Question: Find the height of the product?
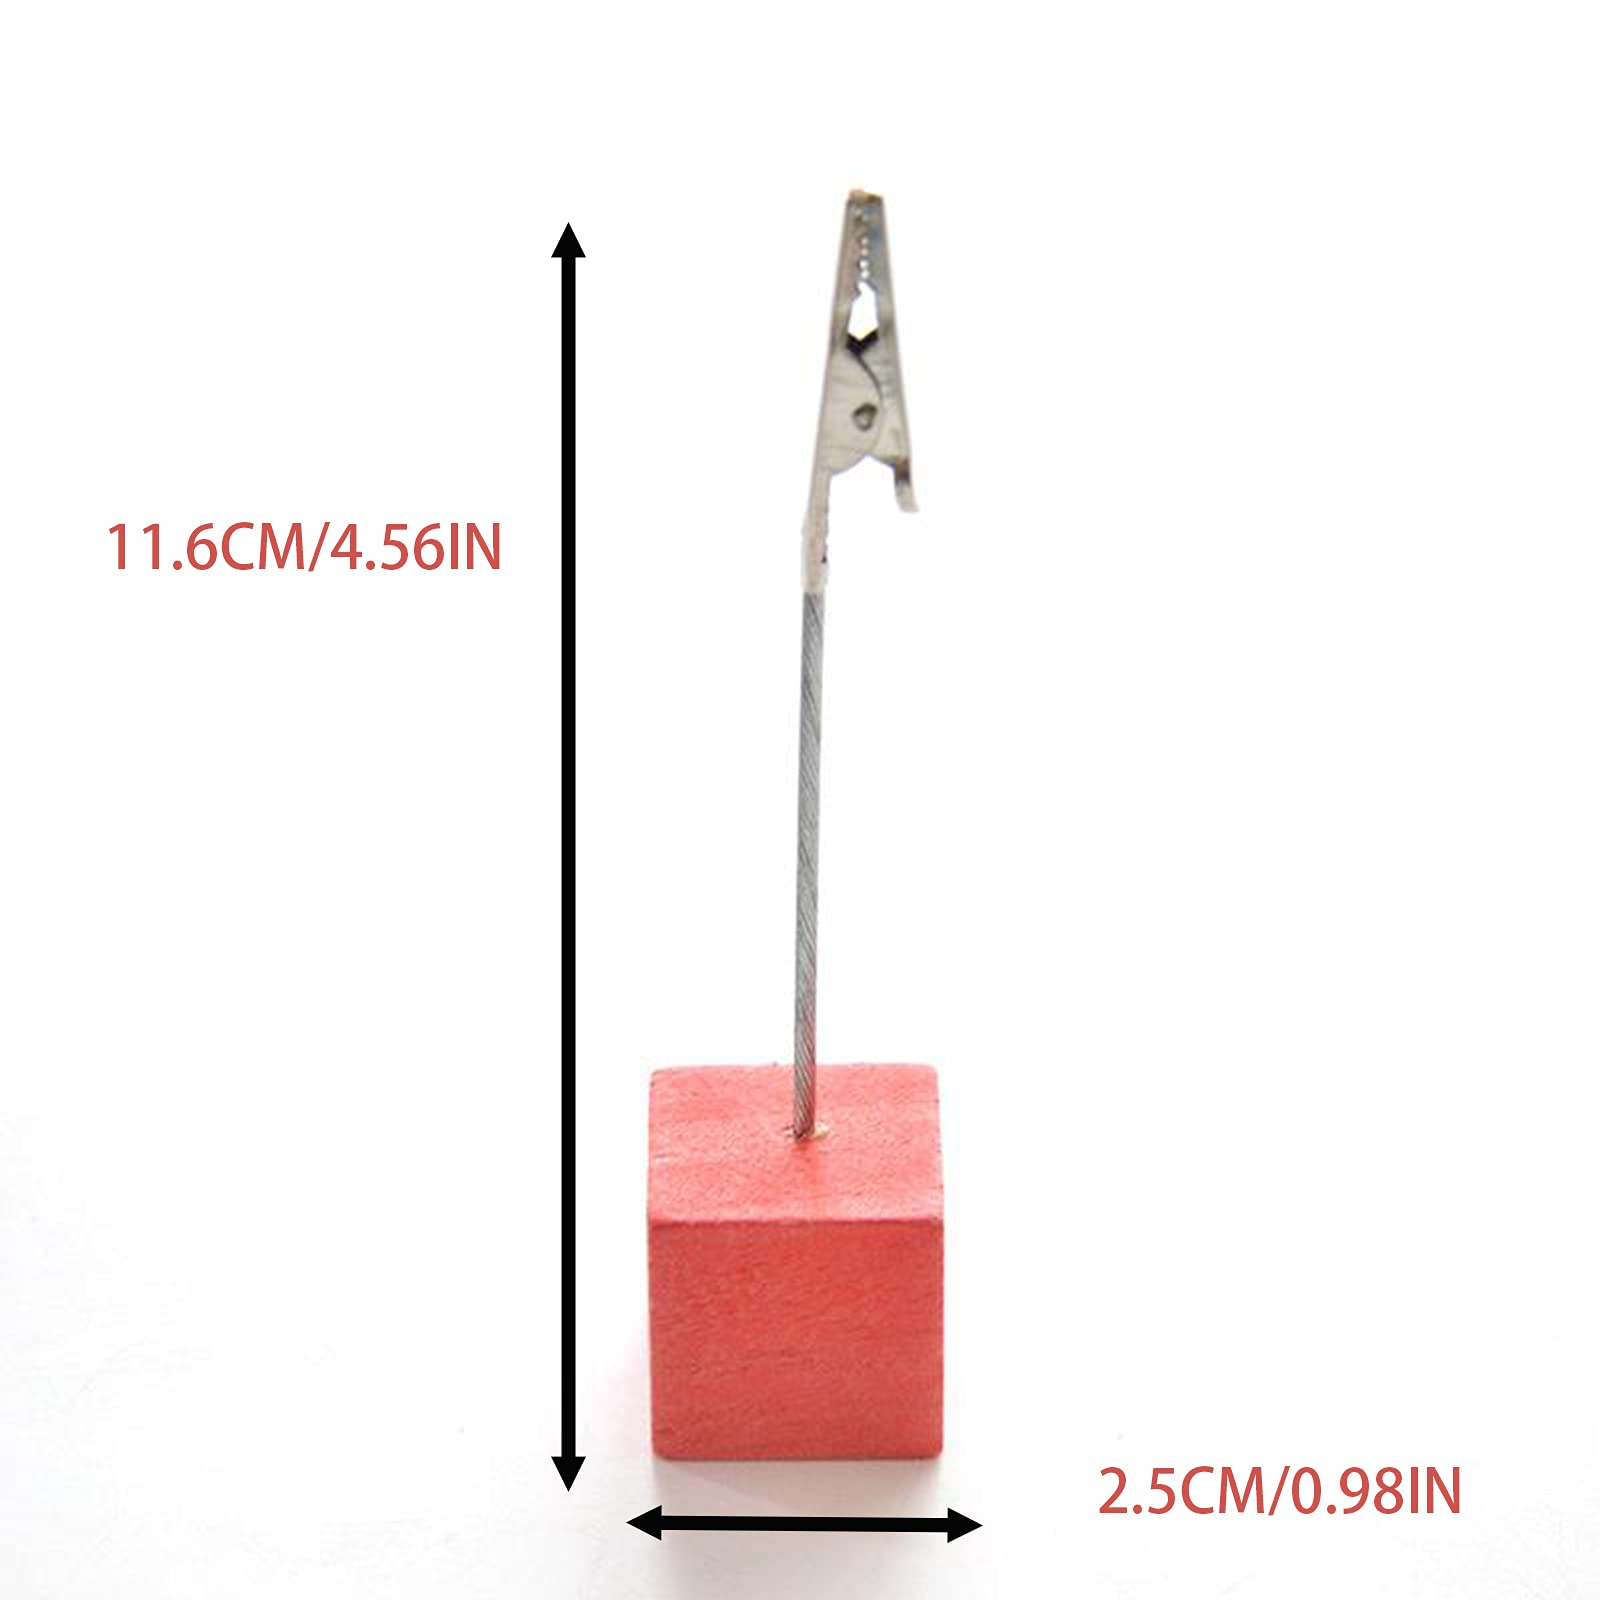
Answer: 11.6 centimetre